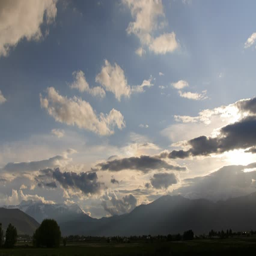
a beautiful time - lapse of storm clouds moving over a mountain range and valley